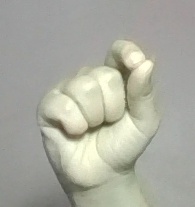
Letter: fa